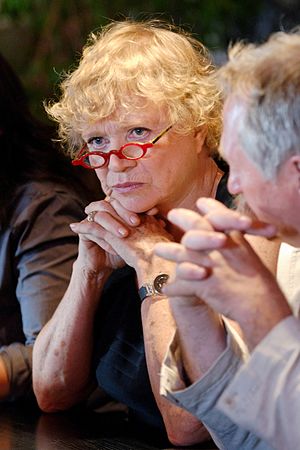
Eva Joly / Forfatterskab
Eva Joly og José Bové ved Europe Écologie i Paris, 3. juni 2009.
Eva Joly er en norsk-fransk forhørsdommer og er en af Frankrigs mest nådesløse og ubestikkelige korruptionsjægere. Hun kom til Paris som 20-årig for at arbejde som au pair. Mod sine forældres vilje giftede hun sig med familiens søn, Pascal Joly.